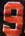
Number: 9